M1 (missile)

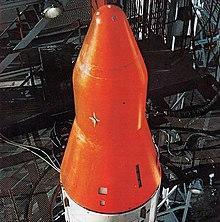
Prototype of a re-entry vehicle of an M1 missile in 1969.

The M1 MSBS was the first French submarine-launched ballistic missile.